Mainau Declaration

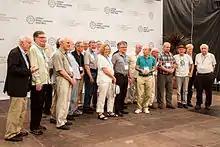
A group photo of some of the Nobel laureates who initially signed the Mainau Declaration 2015. Photo: Christian Flemming

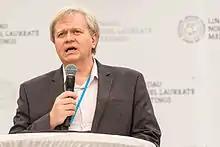
Nobel laureate Brian Schmidt reading the Mainau Declaration 2015 on Climate Change on the final day of the 65th Lindau Nobel Laureate Meeting. Photo: Christian Flemming

The following Nobel laureates have thus far signed the Mainau Declaration 2015 or expressed their full support after its presentation. 36 Nobel laureates (left column) signed the declaration on 3 July 2015 on the final day of the 65th Lindau Nobel Laureate Meeting; 40 agreed later on for their names to be listed as signatories.